Thegidi

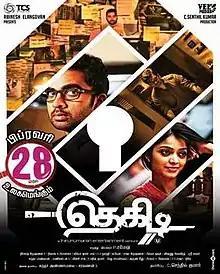
Theatrical release poster

Thegidi is a 2014 Indian Tamil-language neo-noir mystery thriller film directed by P. Ramesh and co-produced by C. V. Kumar. The film stars Ashok Selvan and Janani, while Jayaprakash, Kaali Venkat, Jayakumar, Pradeep K. Vijayan, and Rajan Iyer play supporting roles. The music was composed by Nivas K. Prasanna with cinematography by Dinesh B. Krishnan and editing by Leo John Paul. The film was released on 28 February 2014 and became a commercial success. It was remade in Malayalam as "Chanakya Thanthram" (2018).